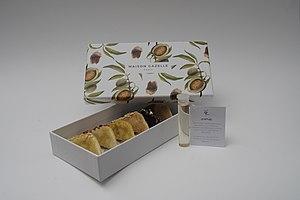
6 saveurs
Les pâtisseries orientales sont des mets sucrés originaire des pays du Moyen-Orient.